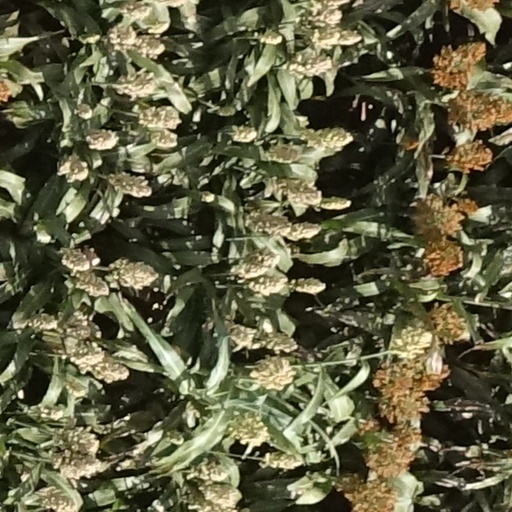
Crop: sorghum